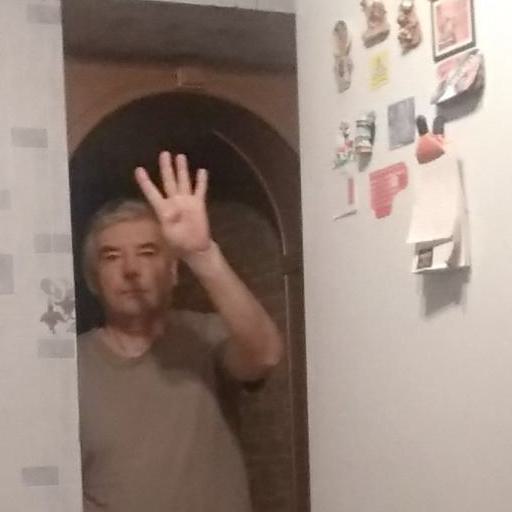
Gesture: four